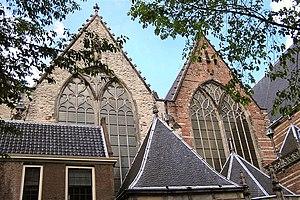
Photo que j'ai prise le 14 mai 2007 BRUNNER Emmanuel (manu25) This is an image of rijksmonument number 3990
L'Oude Kerk est une église d'Amsterdam dont la construction a débuté en 1300. Son nom vient de sa qualité de plus ancienne église de la ville.